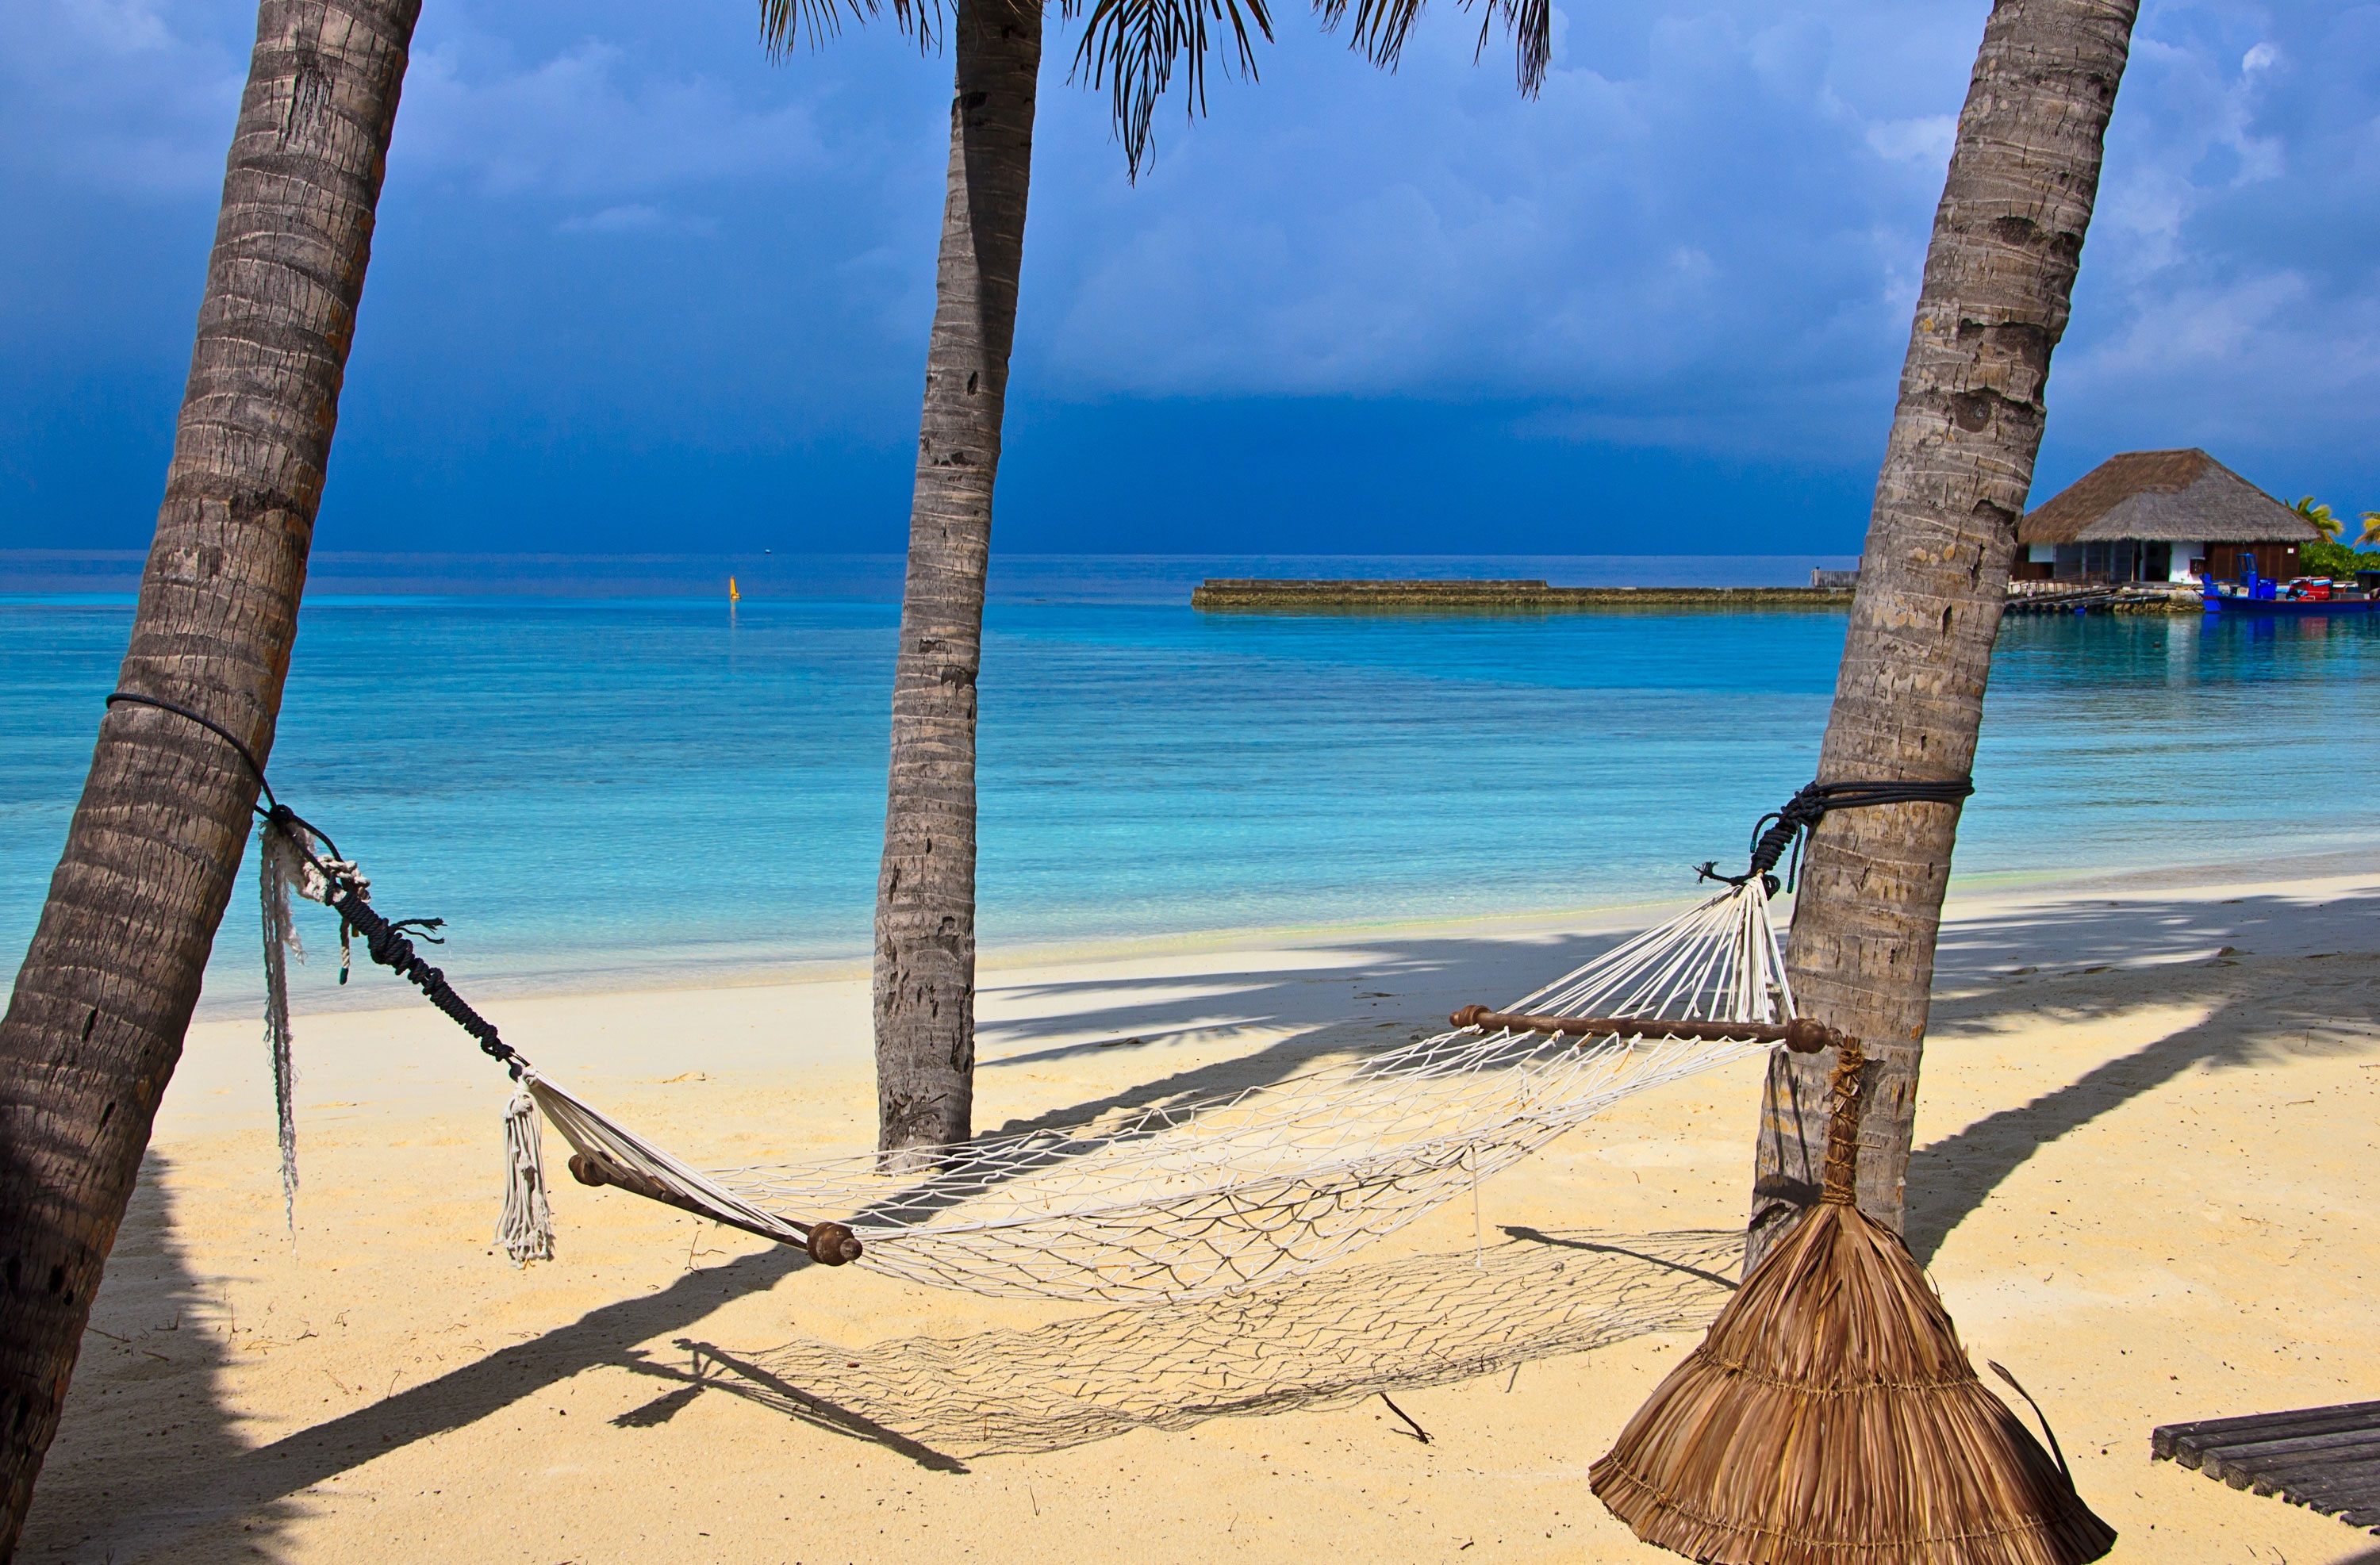
beach, sea, coast, sand, ocean, shore, vacation, paradise, palm, tropical, bay, material, body of water, hammock, tropics, cape, maldives, arecales